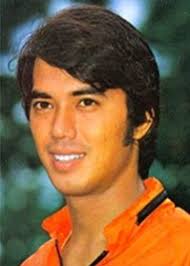
จตุพล ภูอภิรมย์

| name = จตุพล ภูอภิรมย์
| image = จตุพล ภูอภิรมย์.jpg
| caption = วัฒนาอารีดัง
| nickname = ตั้น
| birth_place = ประเทศไทย
| deathplace = กรุงเทพมหานคร ประเทศไทย
| occupation = นักแสดง
| yearsactive = พ.ศ. 2520–2524
| notable role = ทองพูน โคกโพ - ทองพูน โคกโพ ราษฎรเต็มขั้น (2520) ดร.อนิรุทธิ์ - เมียหลวง (2521) ทศ - สัญชาตญาณโหด (2522) ซมพลา - เงาะป่า (ภาพยนตร์)|เงาะป่า (2523) พัน น้ำสุพรรณ - ยอดรักผู้กอง (2524)
| ตุ๊กตาทอง = ตุ๊กตาเงินนักแสดงหน้าใหม่พ.ศ. 2520 - ทองพูน โคกโพ ราษฎรเต็มขั้น นักแสดงนำชายยอดเยี่ยมพ.ศ. 2522 - สัญชาตญาณโหด นักแสดงนำชายยอดเยี่ยมพ.ศ. 2523 - เงาะป่า (ภาพยนตร์)|เงาะป่า
| birth_name = จตุพล ภูอภิรมย์
จตุพล ภูอภิรมย์ (25 พฤศจิกายน พ.ศ. 2494 – 20 มีนาคม พ.ศ. 2524) เป็นอดีตนักแสดงชายชาวไทย
จตุพลได้รับรางวัลตุ๊กตาเงิน สาขานักแสดงหน้าใหม่ ประจำปี พ.ศ. 2520 จากเรื่อง ทองพูน โคกโพ ราษฎรเต็มขั้น และได้รับรางวัลตุ๊กตาทอง สาขานักแสดงนำชายยอดเยี่ยม จากเรื่อง เงาะป่า (ภาพยนตร์)|เงาะป่า ประจำปี พ.ศ. 2523
== ประวัติ ==
จตุพล ภูอภิรมย์ ภูมิลำเนา เกิดที่ จังหวัดชัยนาท เข้าศึกษาระดับชั้นมัธยมศึกษาที่ โรงเรียนวัดสุทธิวราราม โรงเรียนสันติราษฎร์บำรุง แล้วเดินทางไปศึกษาต่อที่ประเทศอินเดียเป็นเวลาสั้นๆ ก่อนจะกลับมาศึกษาต่อที่โรงเรียนวัดสุทธิวราราม และคณะรัฐศาสตร์ มหาวิทยาลัยรามคำแหง เข้าสู่วงการจากการเป็นนายแบบโฆษณายาสีฟันใกล้ชิด เมื่อ พ.ศ. 2518-2519 และได้งานแสดงละครโทรทัศน์ทางช่อง 4 บางขุนพรหม
จตุพล ภูอภิรมย์ แสดงภาพยนตร์เรื่องแรก เรื่อง ทองพูน โคกโพ ราษฎรเต็มขั้น (2520) กำกับโดยหม่อมเจ้าชาตรีเฉลิม ยุคล โดยได้แสดงบทบาทที่เดิมสรพงศ์ ชาตรี จะเป็นผู้เล่น แต่บังเอิญไม่มีคิวแสดงว่าง จากภาพยนตร์เรื่องนี้จตุพลได้รับรางวัลตุ๊กตาเงิน ในสาขานักแสดงดาวรุ่ง
== การเสียชีวิต ==
จตุพล ภูอภิรมย์ มีผลงานแสดงภาพยนตร์ประมาณ 25 เรื่อง ก่อนจะเสียชีวิตอย่างกะทันหันในปี พ.ศ. 2524 เนื่องจากอุบัติเหตุทางรถยนต์ โดยภาพยนตร์เรื่อง "เงาะป่า" กำกับโดย พระเจ้าวรวงศ์เธอ พระองค์เจ้าภาณุพันธุ์ยุคล และ เปี๊ยก โปสเตอร์ ได้รับรางวัลตุ๊กตาทอง สาขานักแสดงนำชายยอดเยี่ยม ประจำปี พ.ศ. 2523 แต่จตุพลไม่ได้รับรางวัล เนื่องจากประสบอุบัติเหตุทางรถยนต์เสียชีวิตเสียก่อน หนังสือพิมพ์ไทยรัฐ ต่อมาได้นักแสดงรุ่นน้องที่มีหน้าตาคล้ายกัน อโนเชาว์ ยอดบุตร มารับช่วงแทน นาทีสุดท้าย หลังนอนป่วย 35 ปี ของ "อโนเชาว์ ยอดบุตร" ข่าวคมชัดลึก
==ผลงานภาพยนตร์ ==
* ทองพูน โคกโพ ราษฎรเต็มขั้น (2520) รับบท ทองพูน โคกโพ
* ชาติผยอง (2521) รับบท ลัคกี้ แจ๊ค
* เมียหลวง (2521) รับบท ดร อนิรุทธิ์
* อีหนูเขี้ยวเสน่ห์ (2521) รับบท ตุ๊
* กัปตันเรือปู (2521) รับบท ขาน
* สัญชาตญาณโหด (2522) รับบท ทศ
* พรุ่งนี้ก็สายเกินไป (2522)
* ดอกโสนบานเช้า (2523) รับบท พีนา
* พรุ่งนี้ฉันจะรักคุณ (2523) รับบท นนท์
* อารีดัง (2523) รับบท ร อ พงษ์พันธ์ เทวาพิทักษ์
* วัยสวิง (2523) รับบท พัลลภ มโนรส (เอ็ด)
* หลวงตา (2523) รับบท บุญหลง
* ถึงอย่างไรก็รัก (2523) รับบท ลอย
* ภูตพิศวาส (2523) รับบท มารุต
* เงาะป่า (2523) รับบท ซมพลา
* นักเลงตาทิพย์ (2523) รับบท ร.ต.อ.ไชยยันต์
* ขบวนการแก้จน (2524) รับบท ประชา
* นานแค่ไหนก็ยังรัก (2524) รับบท จักรี วานิชกุล
* ทัดดาวบุษยา (2524) รับบท ยอดขวัญ
* เงินปากผี (2524) รับบท มนต์
* รักพยาบาท (2524) รับบท สันต์
* เจ้าแม่สาริกา (2524)
* เพชรพระอุมา (2524) รับบท พรานชด
* ยอดรักผู้กอง (2524) รับบท พัน น้ำสุพรรณ
==อ้างอิง==
== แหล่งข้อมูลอื่น ==
*
*
หมวดหมู่:นักแสดงชายชาวไทย
หมวดหมู่:นักแสดงชายชาวไทยในศตวรรษที่ 20
หมวดหมู่:บุคคลจากจังหวัดชัยนาท
หมวดหมู่:บุคคลจากโรงเรียนวัดสุทธิวราราม
หมวดหมู่:บุคคลจากคณะรัฐศาสตร์ มหาวิทยาลัยรามคำแหง
หมวดหมู่:เสียชีวิตจากอุบัติเหตุทางถนนในประเทศไทย